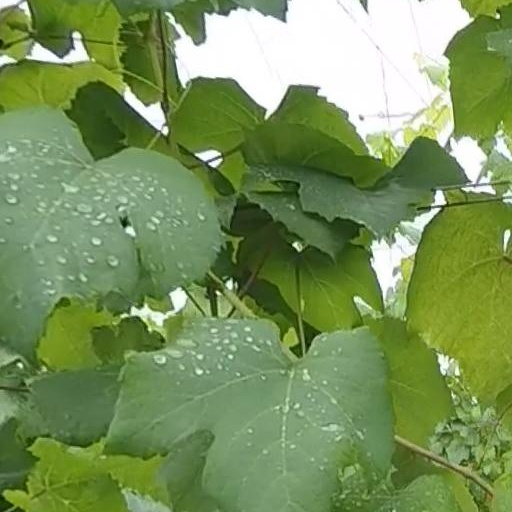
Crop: grape